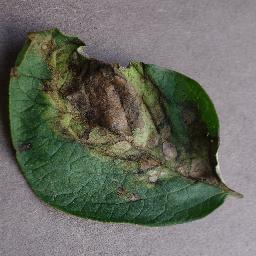
Label: Potato___Late_blight